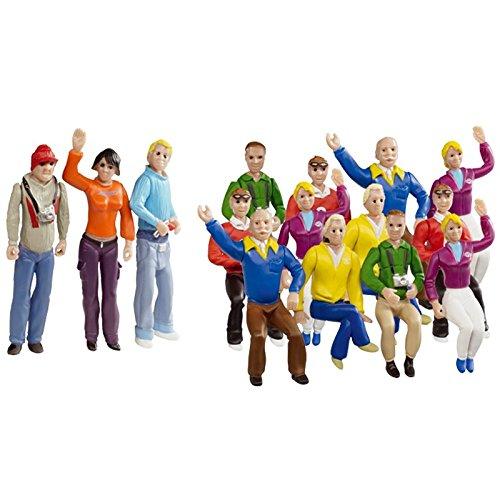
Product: Carrera Race Spectators - Set of 15 Detailed Fans - 1:32 Scale Figures - Realistic Scenery Accessory for Slot Car Track Sets
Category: Toys & Games | Hobbies | Slot Cars, Race Tracks & Accessories | Slot Cars
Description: RACE IN FRONT OF THE FANS - these figures add a fun element to any race action knowing the fans are watching.
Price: $51.08